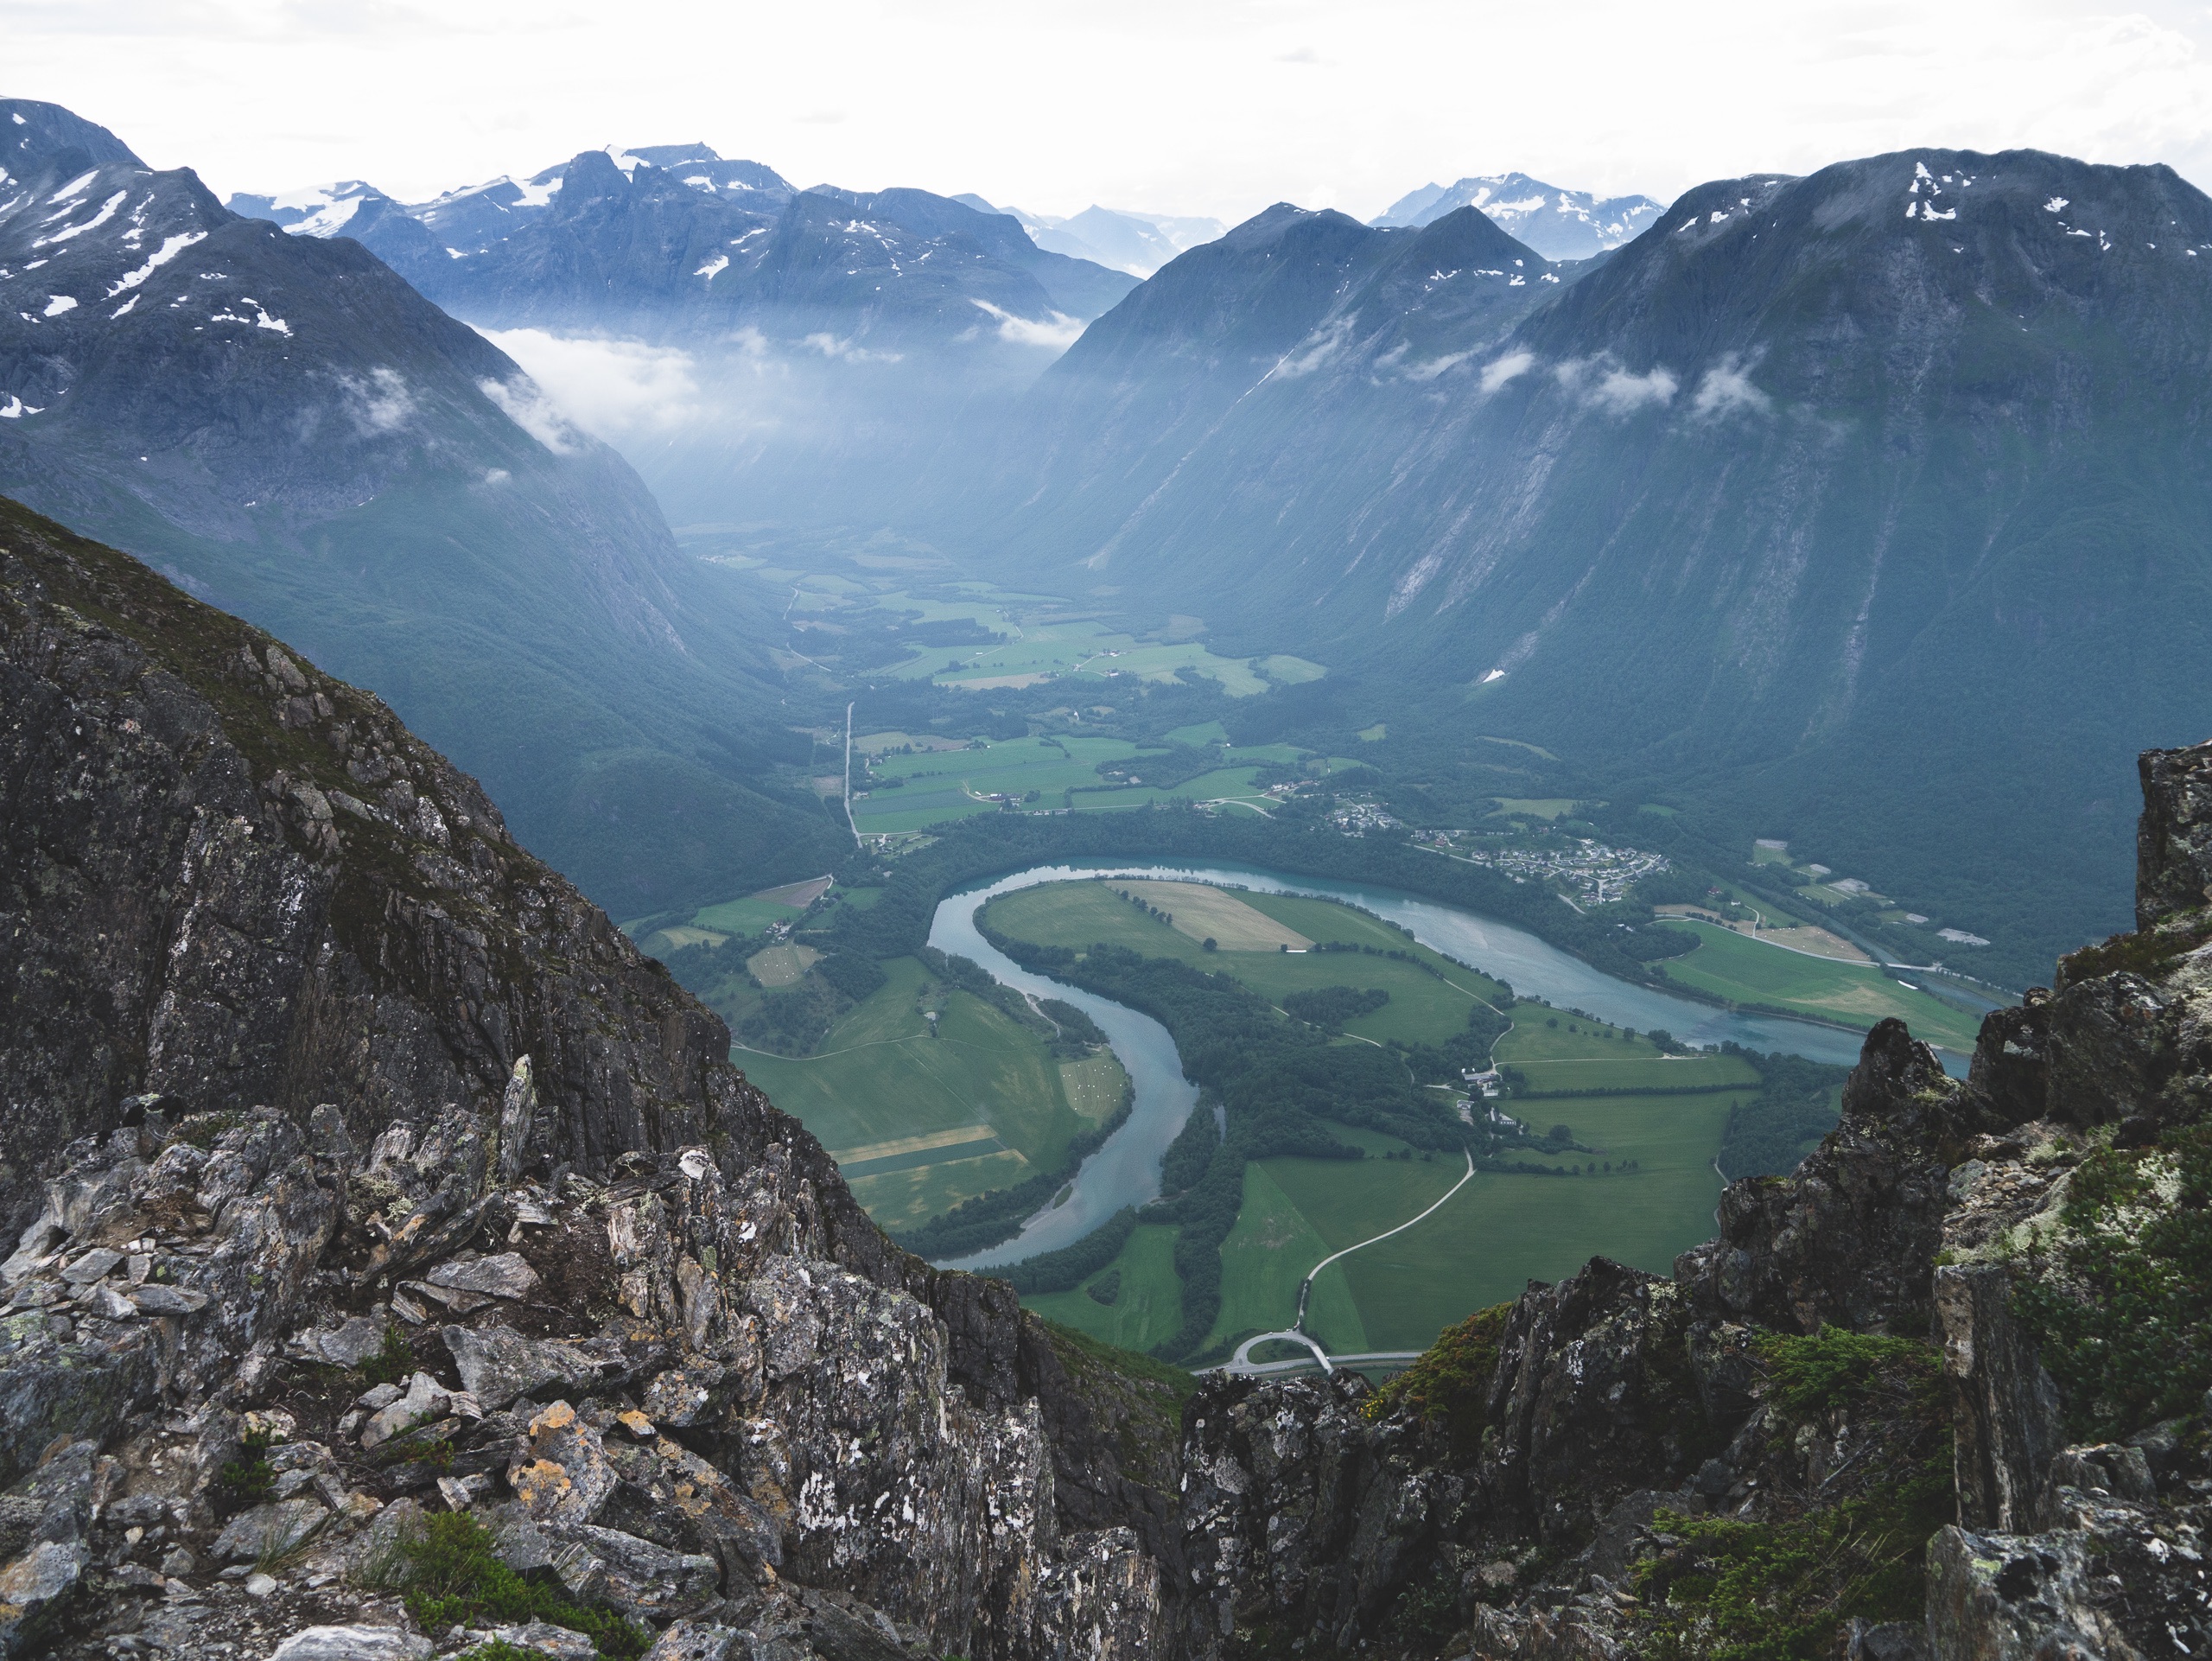
wilderness, walking, mountain, lake, adventure, valley, mountain range, glacier, fjord, extreme sport, ridge, alps, plateau, fell, cirque, moraine, landform, mountain pass, geographical feature, mountainous landforms, glacial landform